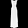
Label: Dress